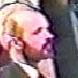
Age: 23